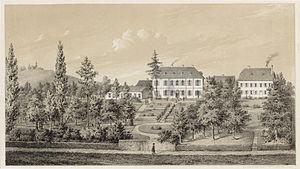
Maison de santé située à Endenich, près de Bonn (aujourd'hui un quartier de la ville), où fut soigné le compositeur Robert Schumann du 4 mars 1854 au 29 juillet 1856, époque de sa mort.
Robert Schumann, né le 8 juin 1810 à Zwickau et mort le 29 juillet 1856 à Endenich, est un pianiste et compositeur allemand. Sa musique s'inscrit dans le mouvement romantique qui domine au début du XIXᵉ siècle une Europe en pleine mutation. Compositeur littéraire par excellence, Schumann et sa musique illustrent une composante du romantique passionné. Il est le mari de Clara Schumann, pianiste et également compositrice.